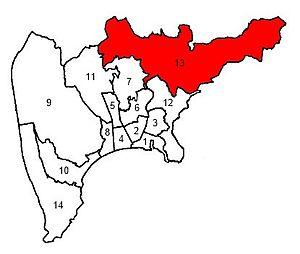
Localisation du canton de Nice-13 par rapport à la ville de Nice (Alpes-Maritimes, France).
Le canton de Nice-13 est une ancienne division administrative française, située dans le département des Alpes-Maritimes et la région Provence-Alpes-Côte d'Azur.